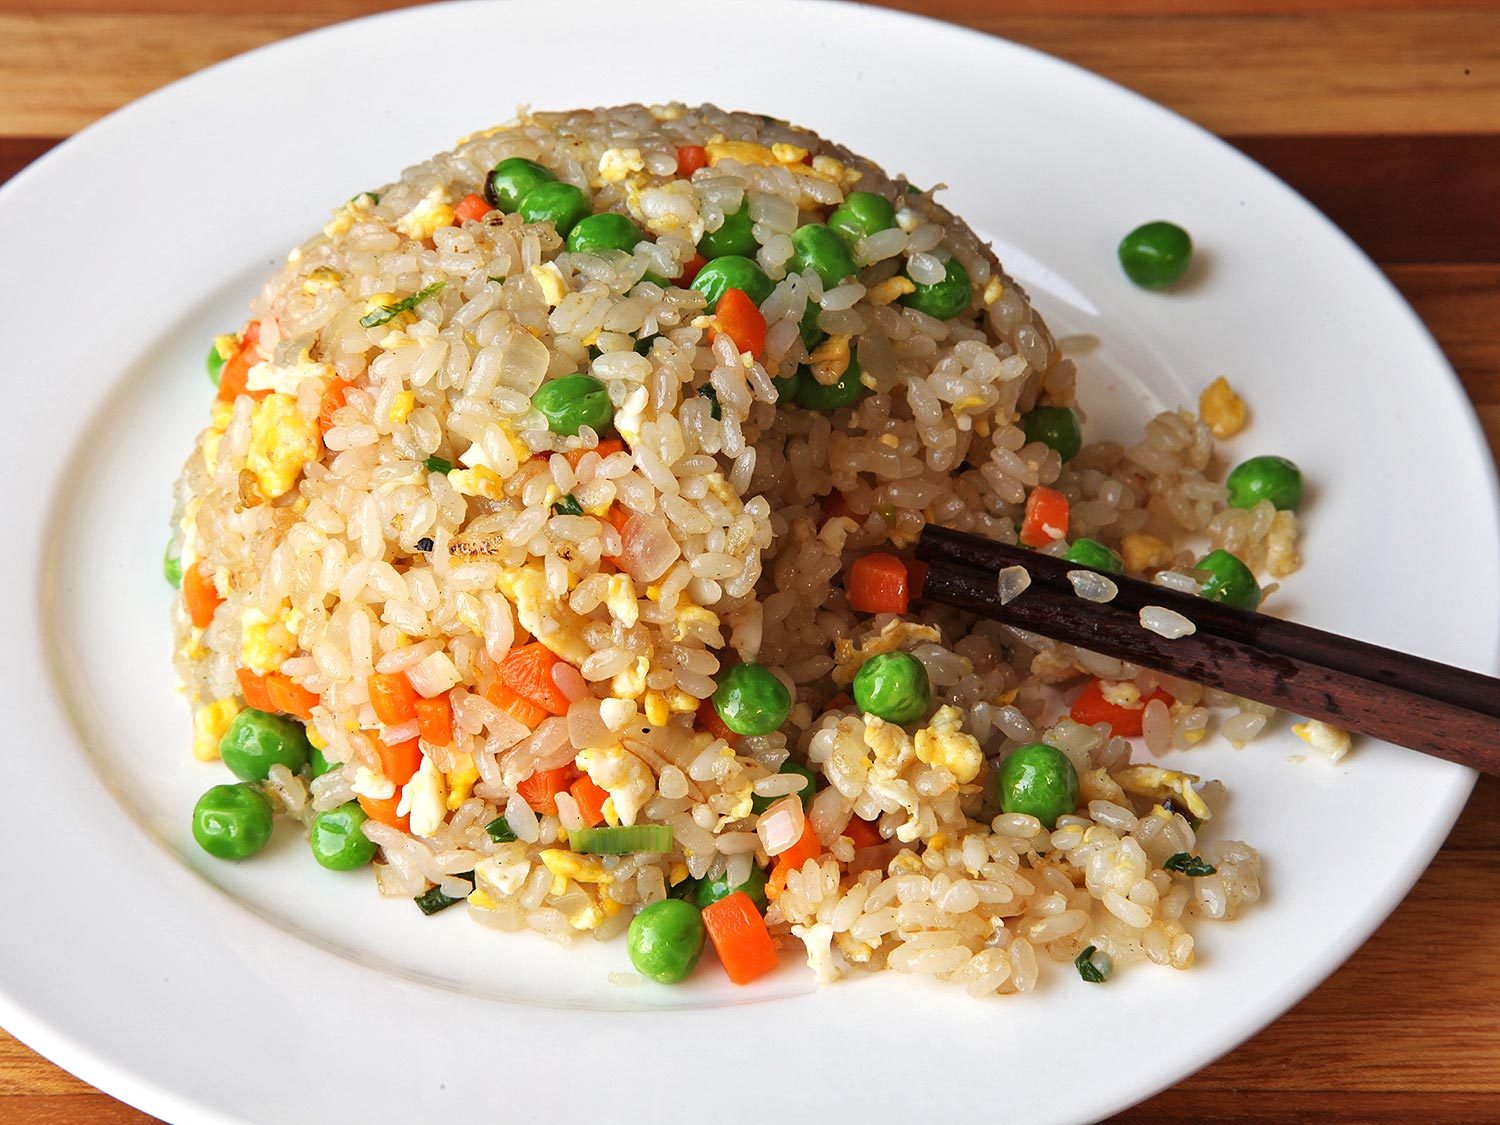
Dish: fried_rice